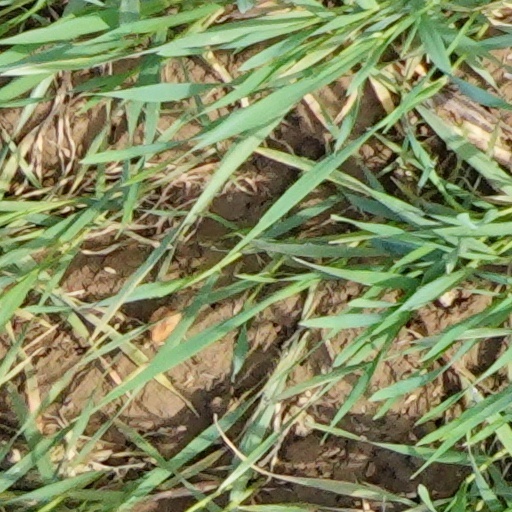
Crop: wheat